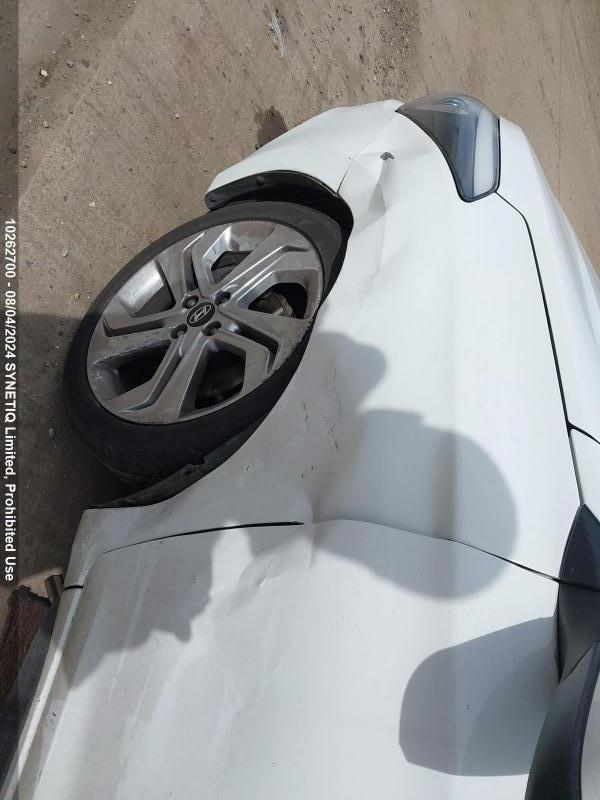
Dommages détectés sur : aile avant gauche, porte avant gauche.
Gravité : mineur